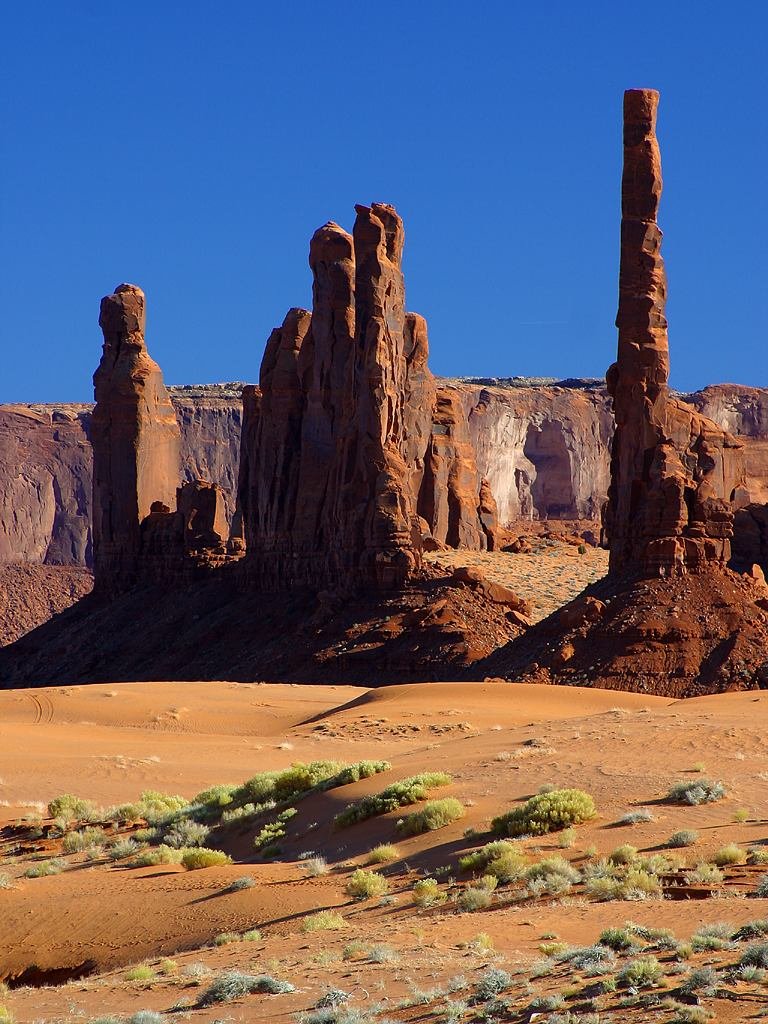
landscape, nature, rock, desert, valley, formation, cliff, arch, red, usa, landmark, terrain, national park, erosion, arizona, geology, colorado, temple, towers, ruins, utah, badlands, navajo, wadi, butte, pointed, sand stone, monument valley, rocky towers, ancient history, natural environment, geographical feature